100 Series Shinkansen

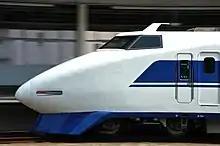
This style was called "shark nose"

They differed visibly from the earlier 0 series in that the nose profile was more pointed. Another less obvious difference with the 16-car sets was that not all the cars were powered; the driving cars on each end were unpowered, as were the two bi-level centre cars. Some later production sets had powered driving cars and four unpowered bi-level trailers in the middle instead. The bi-level trailer cars contained a combination of restaurant cars, and first class compartments, or open-plan first class seating and first class compartments, or open-plan first class seating and refreshment cars. The arrangement of the lights in the signal lights has been changed from two vertical lights in the 0-series to two horizontal lights, giving it a long, narrow shape. This design was proposed by Kinki Sharyo and adopted. When the front signal lights are on, they remain on, and when the rear signal lights are on, a red filter is automatically attached, making them appear to be on in red.